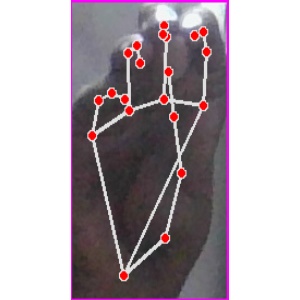
अक्षर: ङ